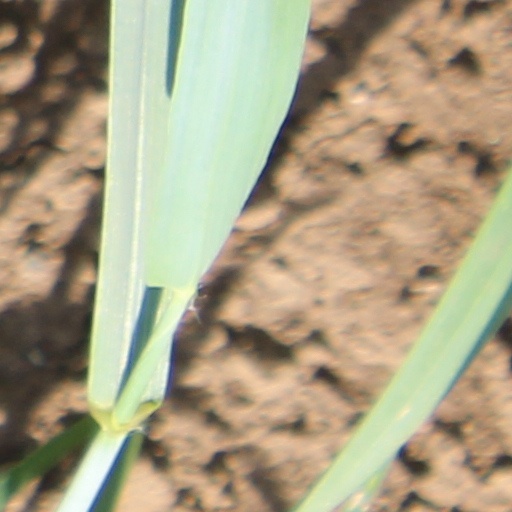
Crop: wheat